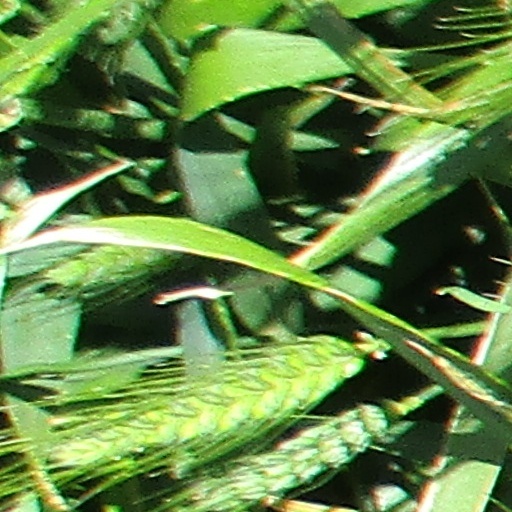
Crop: wheat